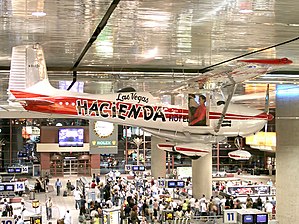
Cessna 172 / Operationel historie / Verdensrekord
Rekord-flyet, en Cessna 172 årgang 1958
Cessna 172 Skyhawk er et firesædet, enmotors, højvinget fly, produceret af Cessna Aircraft Company. Efter den var på vingerne første gang i 1955, er der blevet bygget flere Cessna 172 end af noget som helst andet fly.